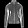
Label: Coat